Tunis

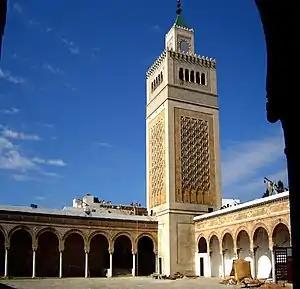
Courtyard of Zaytuna Mosque, founded in the late 7th century by the Umayyad dynasty

In the late 7th century, the Arab Muslims conquered the region, and in 698 a commune and a mosque were established at the outskirts of the ancient ruins, founded by Hassan ibn al-Nu'man, which would become the city of Tunis and the Zaytuna Mosque. The Medina of Tunis, the oldest section of the city, dates from this period, during which the region was conquered by the Umayyad Caliphate. The city had the natural advantage of coastal access, via the Mediterranean, to the major ports of southern Europe. Early on, Tunis played a military role; the Umayyads recognized the strategic importance of its proximity to the Strait of Sicily, with a dockyard built upon the founding of the city by order of Caliph Abd al-Malik. From the beginning of the 8th century, Tunis was the "chef-lieu" of the area: it became the Umayyad, and later the Abbasids' naval base in the western Mediterranean Sea, and took on considerable military importance. Under the Aghlabids, the city gained significance and benefited from economic improvements and became one of the most important in the caliphate, and was briefly the national capital from the end of the reign of Ibrahim II, from 902 until 909, when control over Ifriqiya was handed to the newly founded Fatimid Caliphate.